The Return of the Texas Chainsaw Massacre

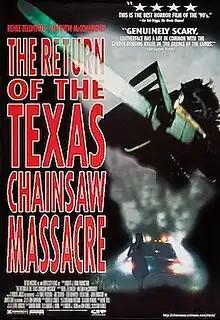
Theatrical release poster

The Return of the Texas Chainsaw Massacre, later released as Texas Chainsaw Massacre: The Next Generation, is a 1995 American black comedy slasher film written, co-produced, and directed by Kim Henkel in his directorial debut, and starring Renée Zellweger, Matthew McConaughey, and Robert Jacks. It is the fourth installment in "The Texas Chainsaw Massacre" film series. The plot follows four teenagers who encounter Leatherface and his murderous family in backwoods Texas on the night of their prom. It features cameo appearances from Marilyn Burns, Paul A. Partain, and John Dugan, all stars of the original film.